History of women in Puerto Rico

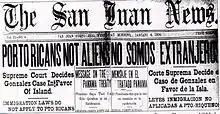
Cover of "The San Juan News" announcing the decision on "Gonzales v. Williams" in which Puerto Ricans were not declared to be alien immigrants when traveling to the United States. The case was argued in court by Isabel González, a Puerto Rican woman.

From 1898 to 1917, many Puerto Rican women who wished to travel to the United States suffered discrimination. Such was the case of Isabel González, a young unwed pregnant woman who planned to join and marry the father of her unborn child in New York City. Her plans were derailed by the United States Treasury Department, when she was excluded as an alien "likely to become a public charge" upon her arrival to New York City. González challenged the Government of the United States in the groundbreaking case "Gonzales v. Williams" (192 U.S. 1 (1904). Officially the case was known as "Isabella Gonzales, Appellant, vs. William Williams, United States Commissioner of Immigration at the Port of New York" No. 225, and was argued on December 4 and 7 of 1903, and decided January 4, 1904. Her case was an appeal from the Circuit Court of the United States for the Southern District of New York, filed February 27, 1903, after also having her Writ of Habeas Corpus (HC. 1–187) dismissed. Her Supreme Court case is the first time that the Court confronted the citizenship status of inhabitants of territories acquired by the United States. González actively pursued the cause of U.S. citizenship for all Puerto Ricans by writing and publishing letters in "The New York Times".